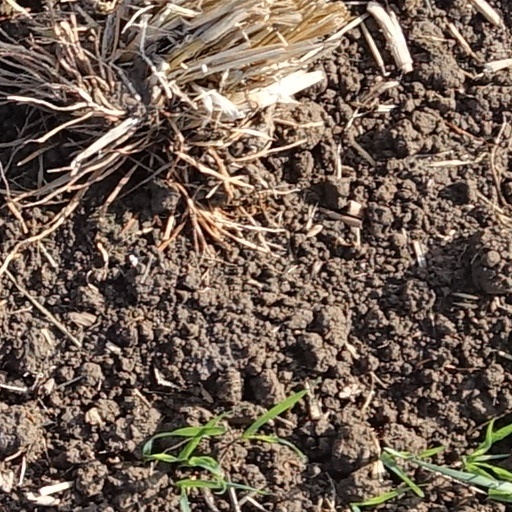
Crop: wheat